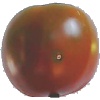
Label: Tomato Maroon 1